Jimmy Snyder (sports commentator)

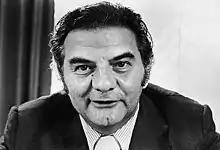
Jimmy Snyder in 1971

James George Snyder Sr. (born Dimetrios Georgios Synodinos, September 9, 1918 – April 21, 1996), better known as Jimmy the Greek, was an American sports commentator and Las Vegas bookmaker. A regular contributor to the CBS program "The NFL Today", Snyder predicted the scores of NFL games, which sports bettors used to determine the point spread. In January 1988, Snyder was fired by CBS after he made comments suggesting that breeding practices during slavery had led blacks to become superior athletes.